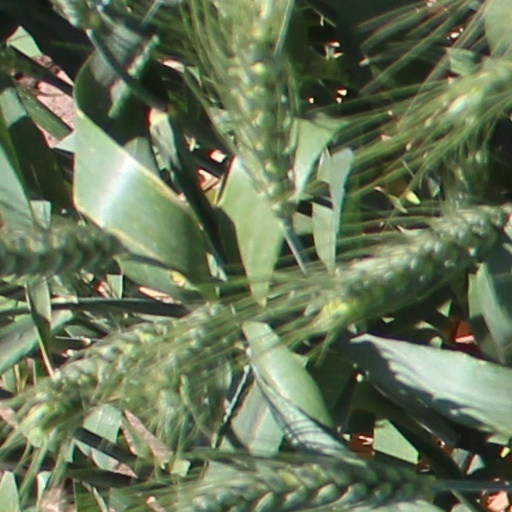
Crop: wheat